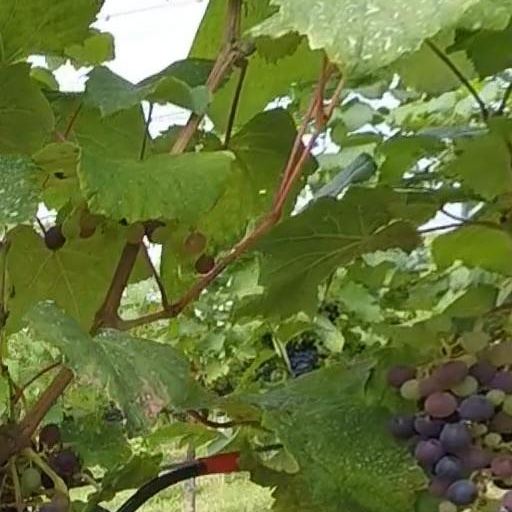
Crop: grape